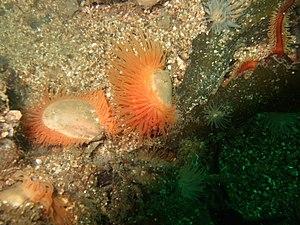
Les Limaria constituent un genre de mollusques bivalves de la famille des Limidae. Ils se caractérisent par le grand nombre de tentacules qui sortent des bords de la coquille.
La Lime baillante est une espèce de bivalve de la famille des Limidae appartenant au genre Limaria.